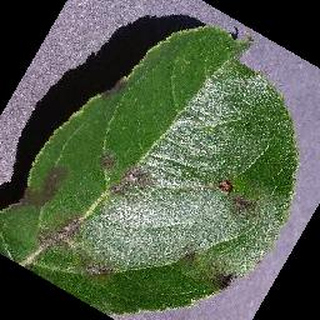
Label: apple_apple_scab